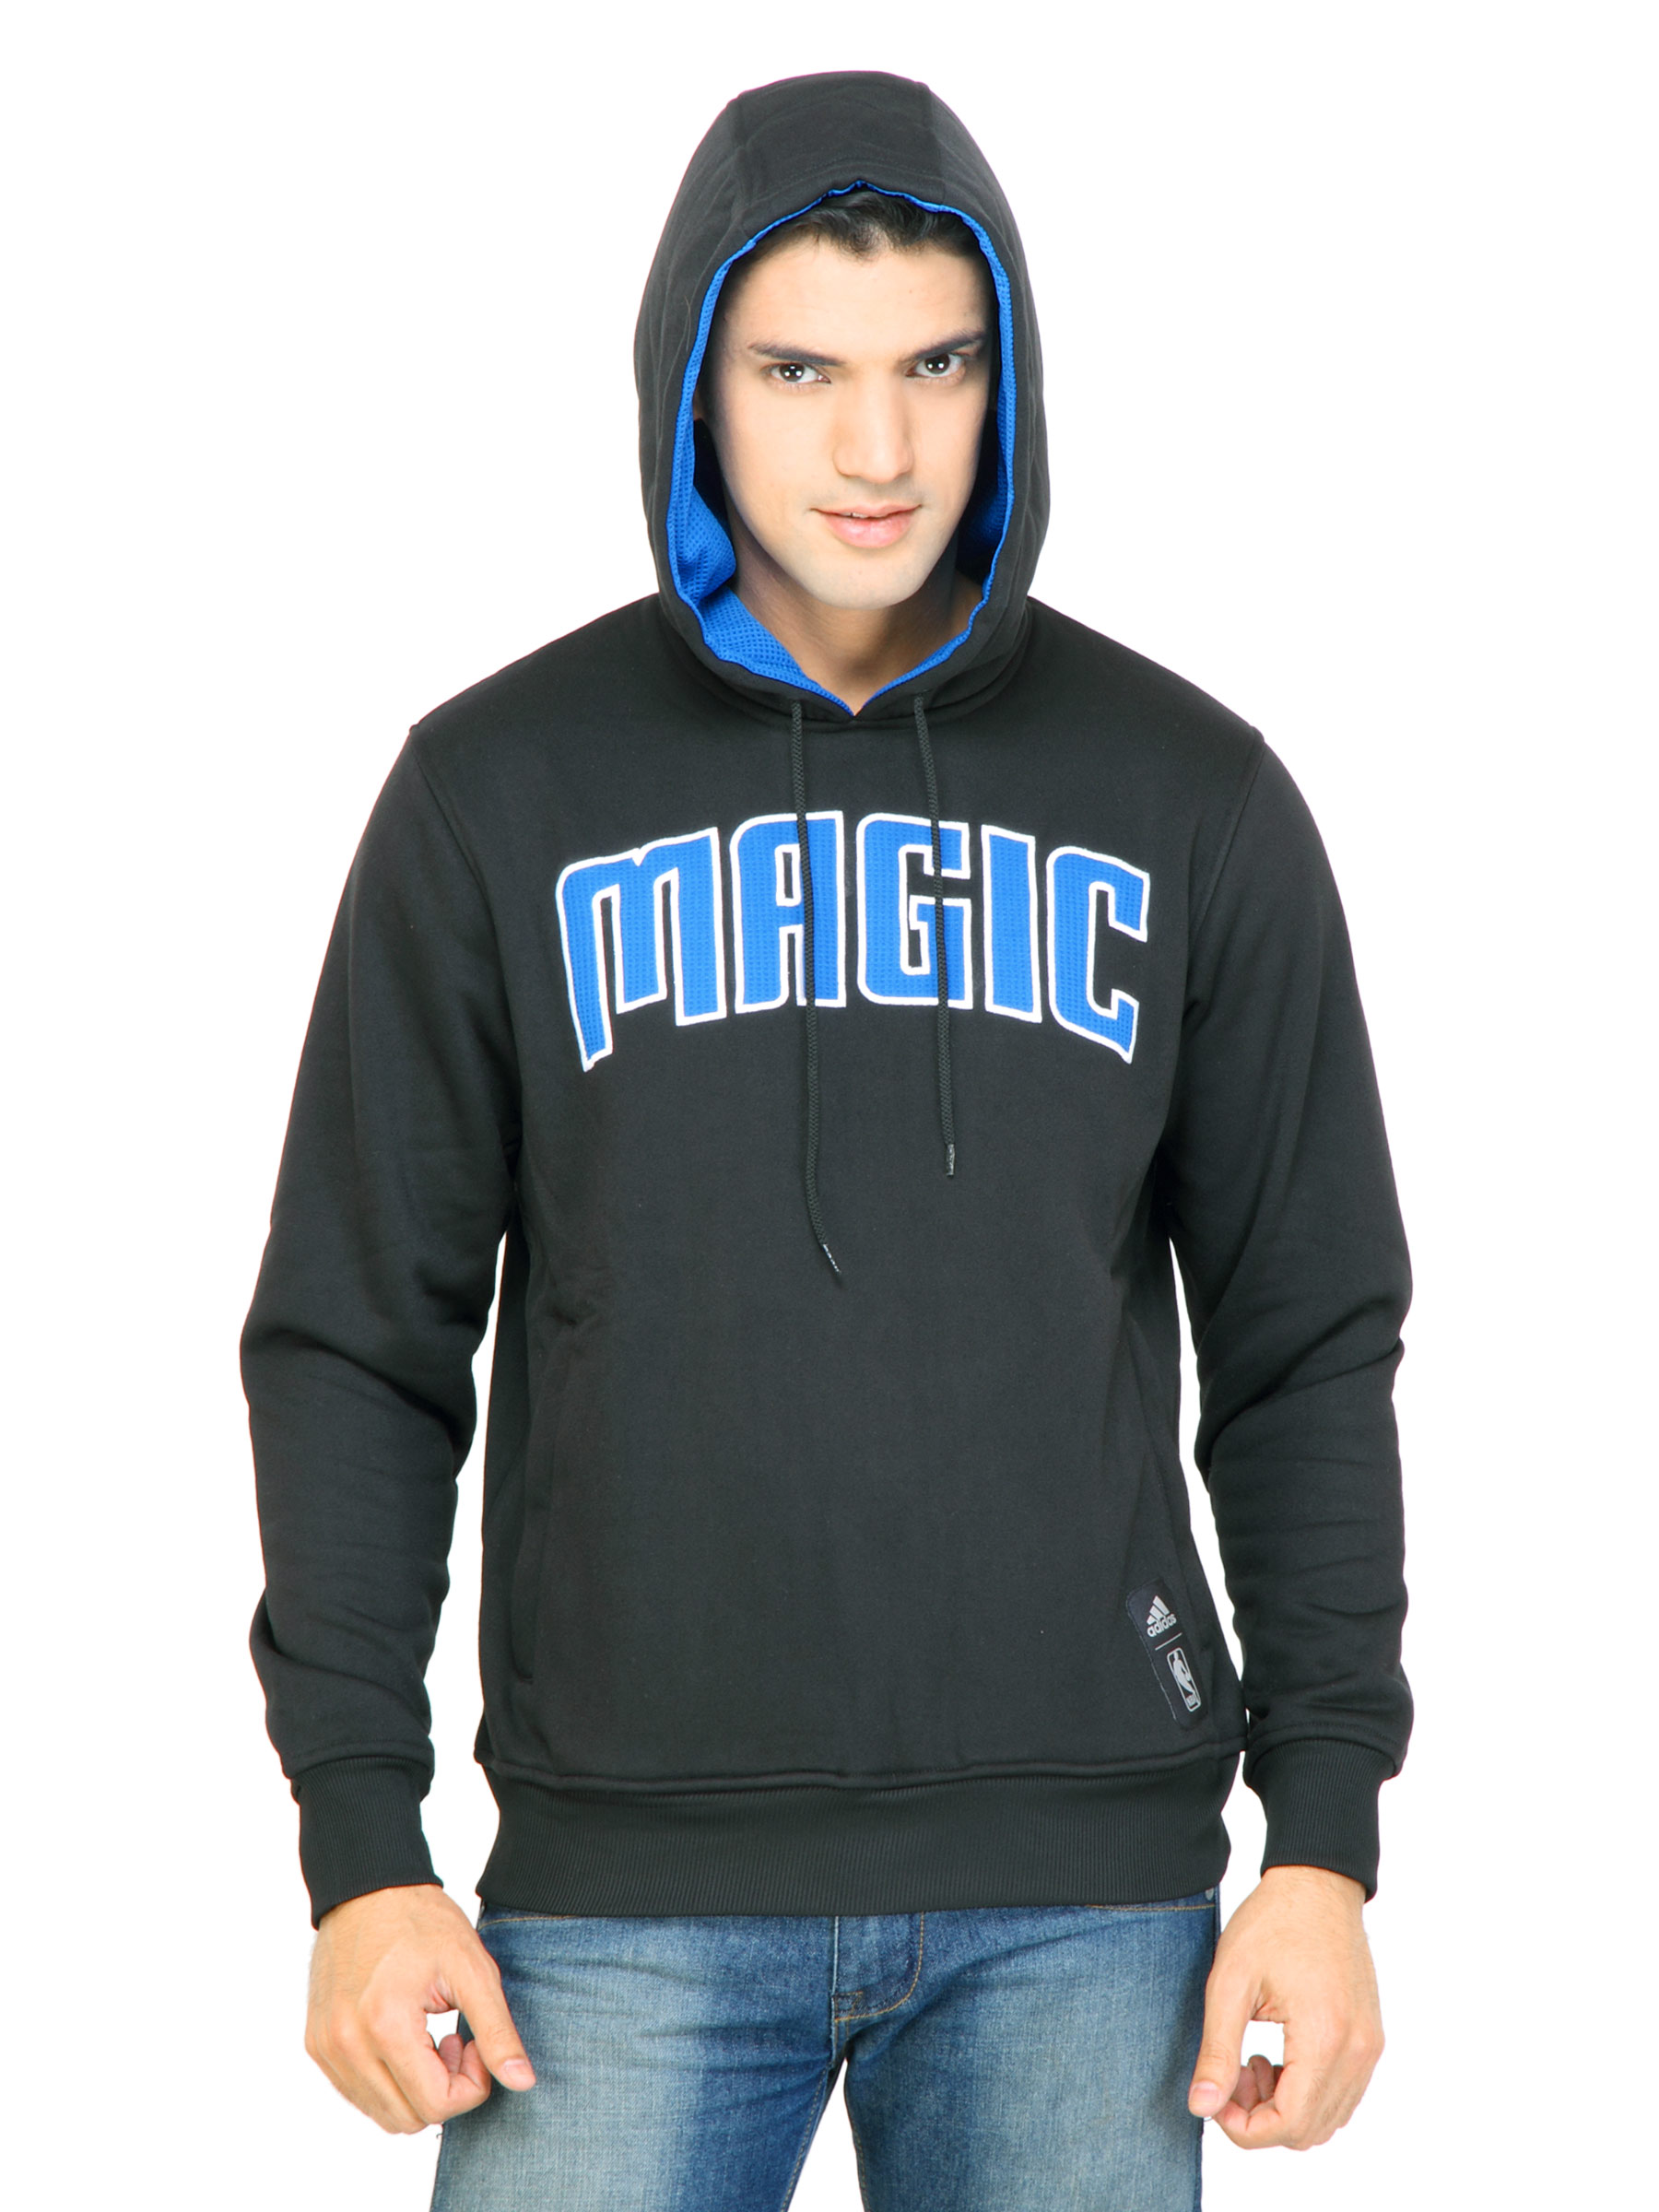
ADIDAS Men Printed Black Sweatshirts
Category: Apparel / Topwear / Sweatshirts
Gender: Men
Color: Black
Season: Fall 2011
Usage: Sports